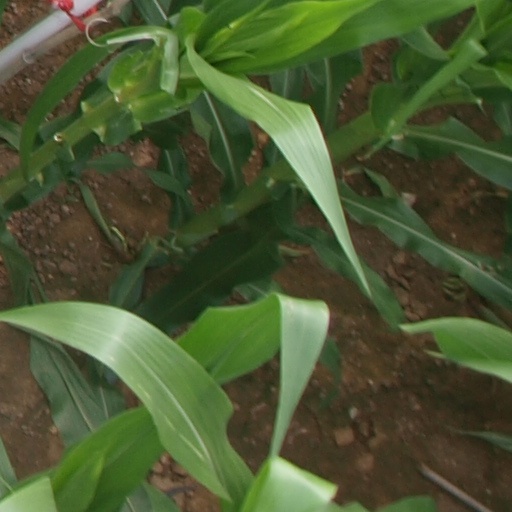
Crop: maize; corn